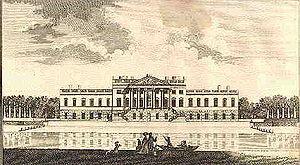
Wanstead House est une ancienne demeure aristocratique britannique construite à partir de 1715 dans l'actuel Grand Londres. Détruite en 1825, elle occupait ce qui constitue aujourd'hui le Wanstead Park dans le borough londonien de Redbridge.